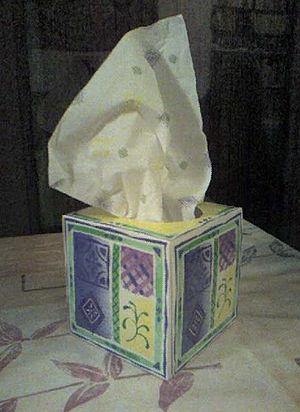
Un mouchoir est un morceau de tissu ou de papier, principalement utilisé pour l'hygiène et la commodité corporelle, notamment pour se moucher.